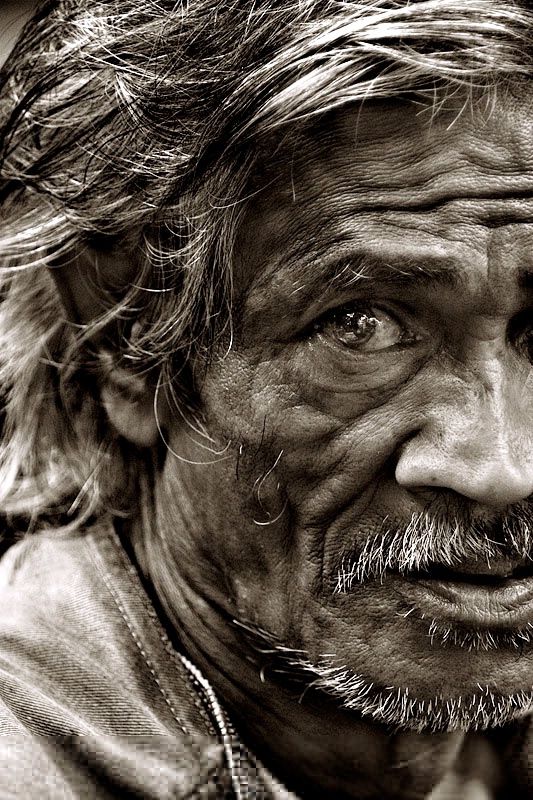
Label: Colored